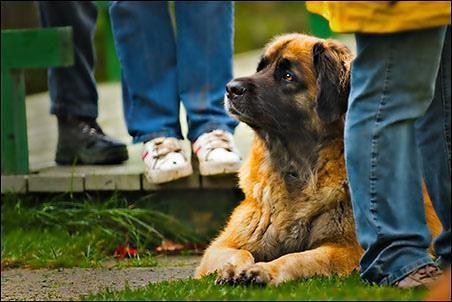
Leonberg